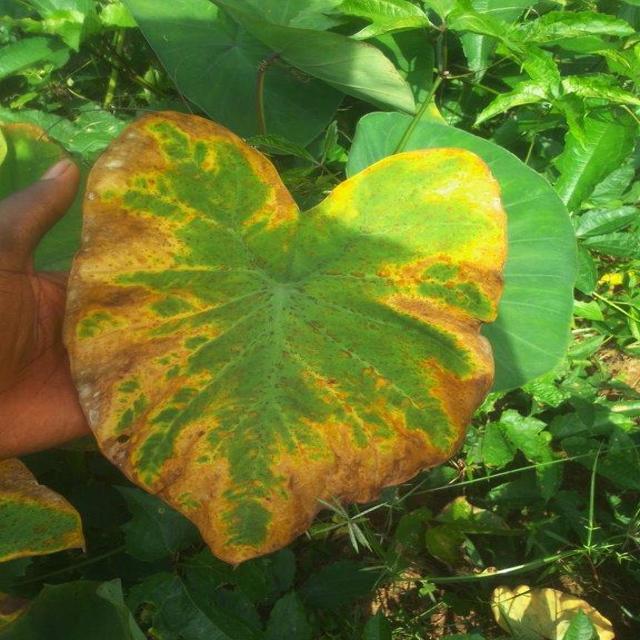
Label: Mid_Blight